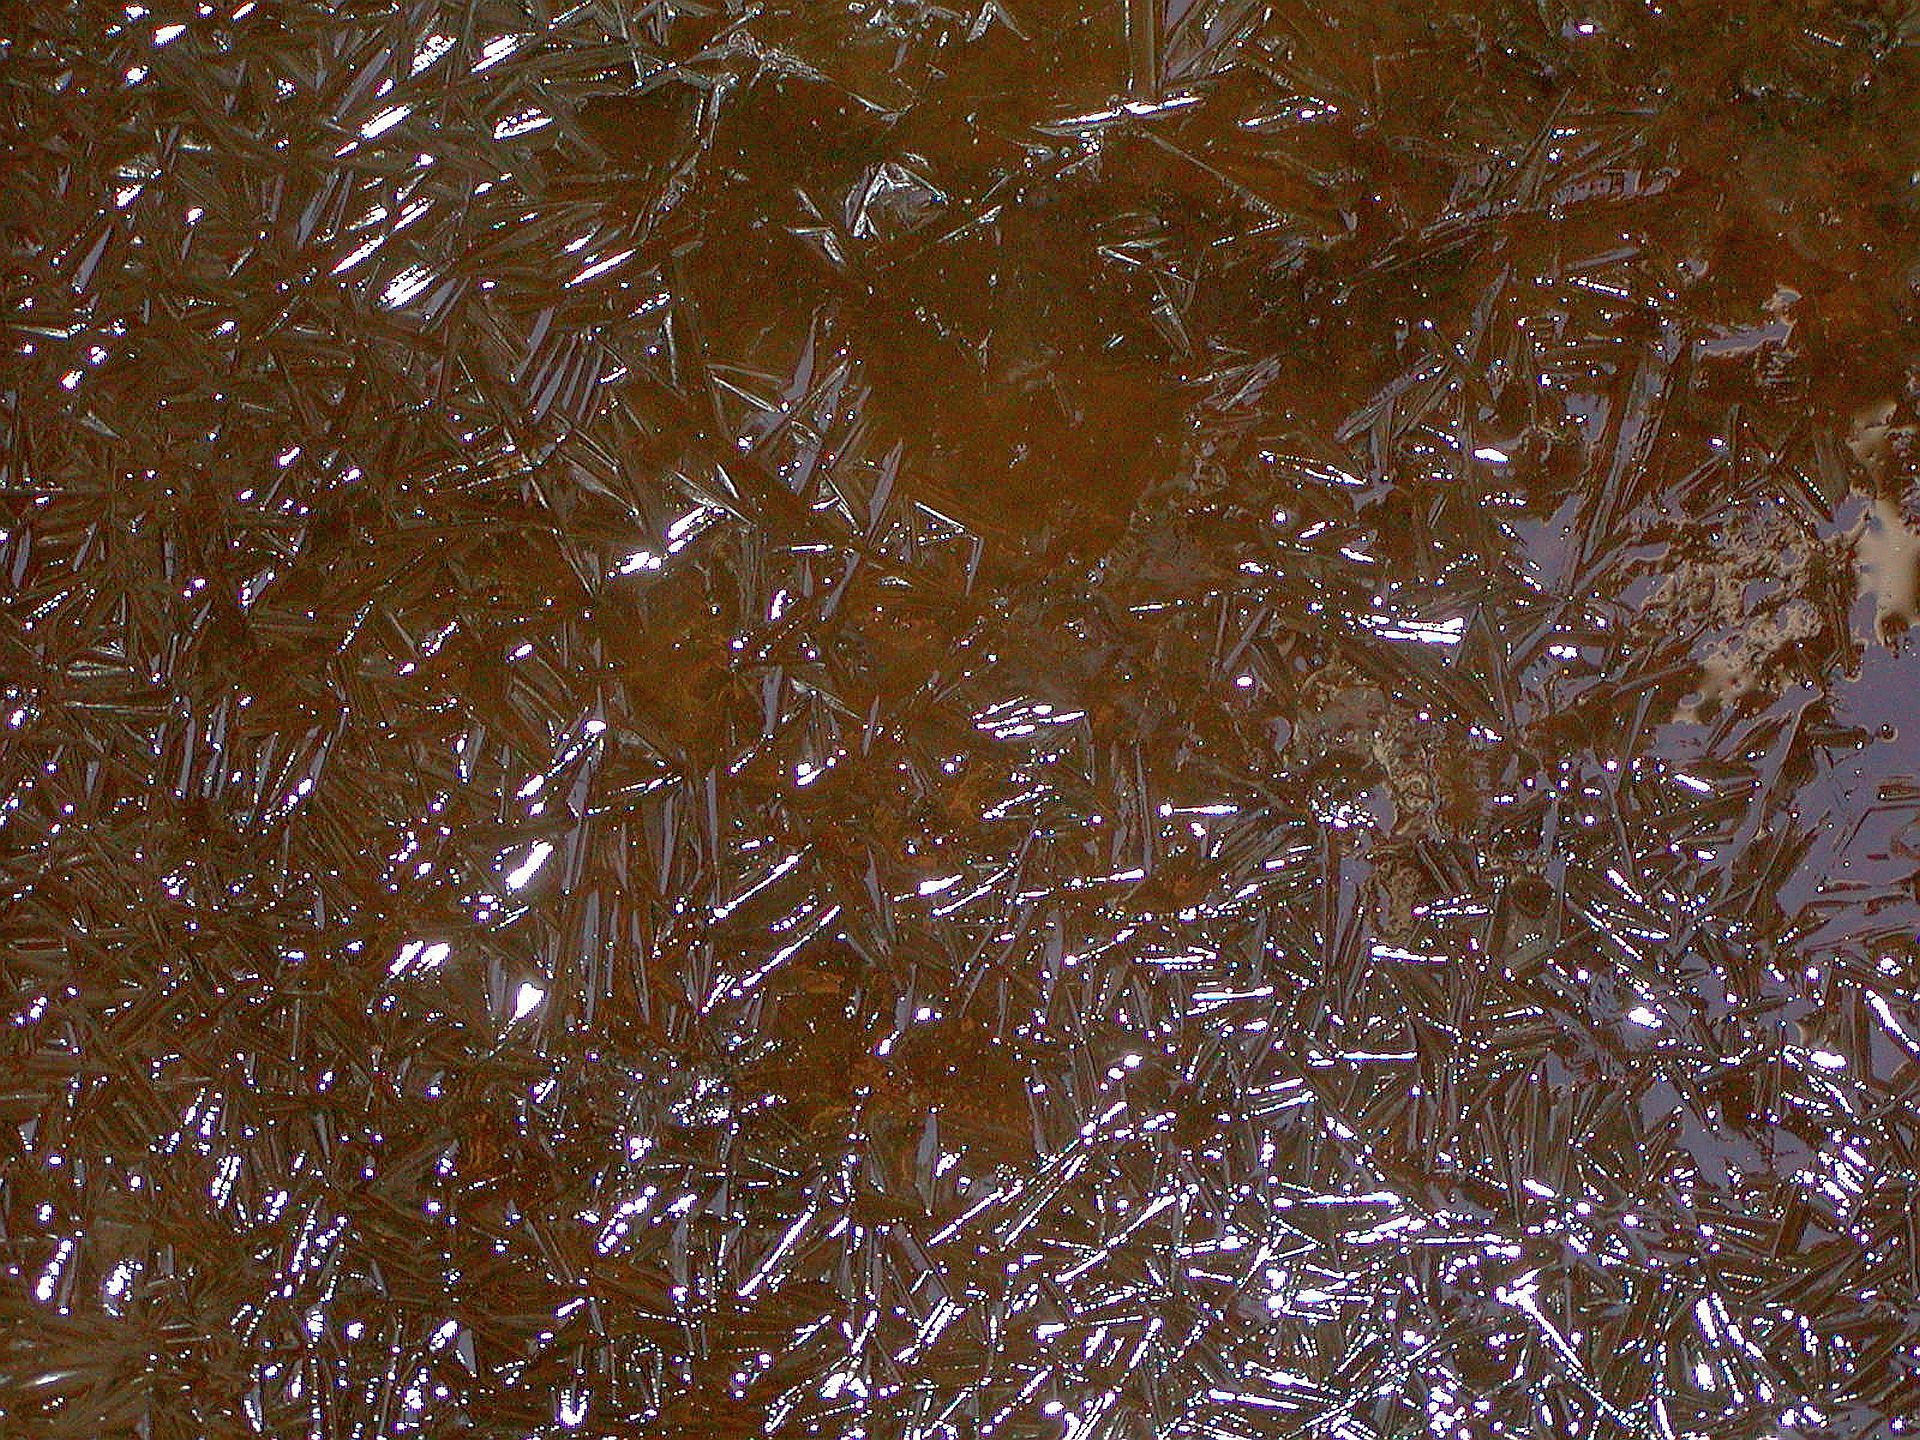
tree, water, branch, winter, texture, leaf, frost, ice, soil, beauty, fragile